Daumantas of Pskov

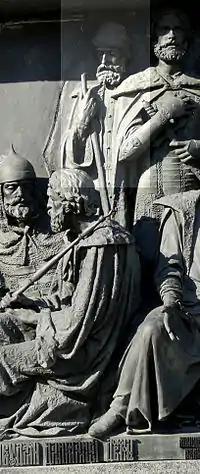
Daumantas on the Millennium of Russia monument in Veliky Novgorod

The sudden arrival of hundreds of Lithuanians in Pskov frightened and angered the people of Novgorod Republic, who even attempted to kill the fugitives. They were defended and baptized into Eastern Orthodoxy by Prince Sviatoslav, the son of Prince Yaroslav of Novgorod. Daumantas was given the baptismal name of Timothy (Timofey) and married a daughter of Dmitry of Pereslavl, son of Alexander Nevsky. After settling in Pskov, Daumantas led Pskovian armies against the Lithuanians and forced them to retreat to the banks of the Daugava River. He directed his revenge against the new Duke of Nalšia, Gerdenis, who was loyal to Vaišelga. In 1266–1267, Daumantas attacked his enemies in northeastern Lithuania three times. During the attacks, he kidnapped Girdenis' wife and two sons (one of whom would later become Bishop Andrius of Tver). Daumantas' success of his military expertise persuaded the Pskovians to elect him as their "knyaz", or military leader.